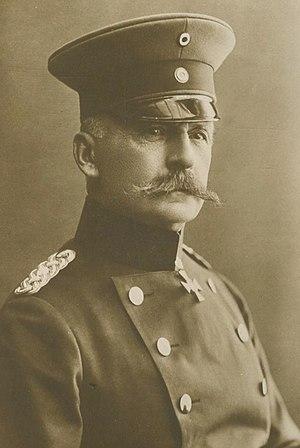
Karl Bruno Julius Mudra, von Mudra à partir de 1913, né le 1ᵉʳ avril 1851 et décédé le 21 novembre 1931, est un général allemand de la Deutsches Heer. Il participe en tant que lieutenant à la guerre franco-prussienne de 1870. Au cours de ses années de services, il se spécialise dans le génie. Il devient gouverneur de Metz en 1910. Au déclenchement de la Première Guerre mondiale, il est à la tête du 16ᵉ corps d'armée. Il combat durant la fin de l'année 1914 jusqu'en mai 1916 en Argonne. Il commande ensuite les 8ᵉ, 1ʳᵉ et 17ᵉ armées.